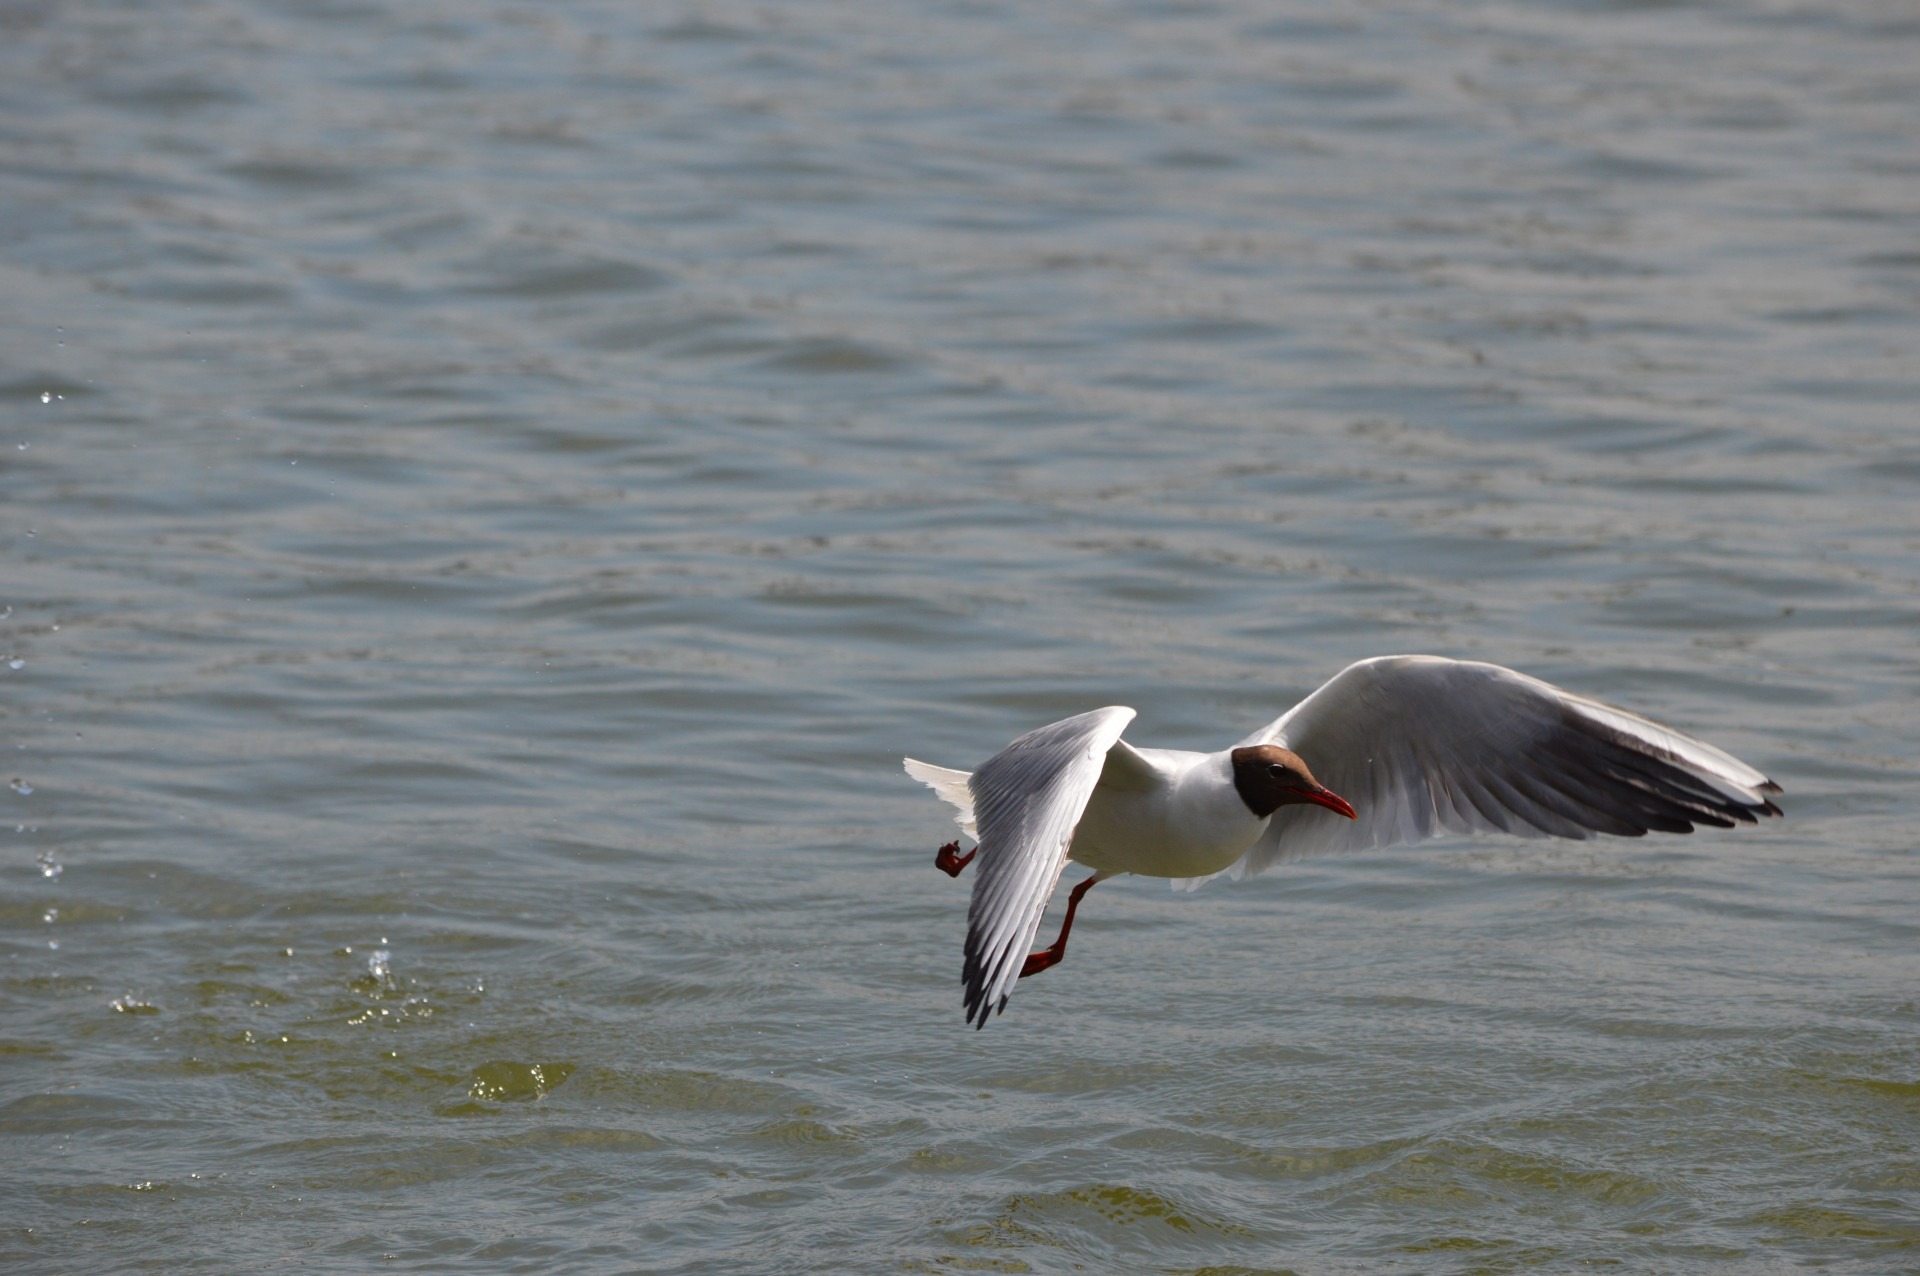
sea, water, nature, bird, wing, air, animal, pelican, seabird, fly, seagull, wildlife, gull, beak, flight, holland, vertebrate, albatross, water bird, mergus, charadriiformes, seaduck